Orsini bomb

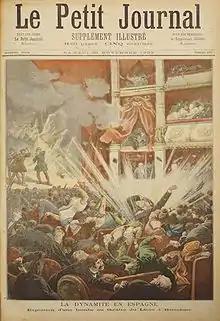
Front page of "Le Petit Journal", 25 Nov 1893, depicting the attack on the Liceu Theater by the anarchist Santiago Salvador.

After thorough testing, Taylor provided the bomb to Orsini and smuggled them into France disguised as “gas machinery.” Taylor later claimed that he thought the device was a genuine piece of explosive ordnance of a novel design. The bomb was originally created in an attempt to kill Napoleon III in 1858. This act and the design of the bombs may have been inspired by a previous attempt to kill Napoleon I in 1800 with an improvised explosive.